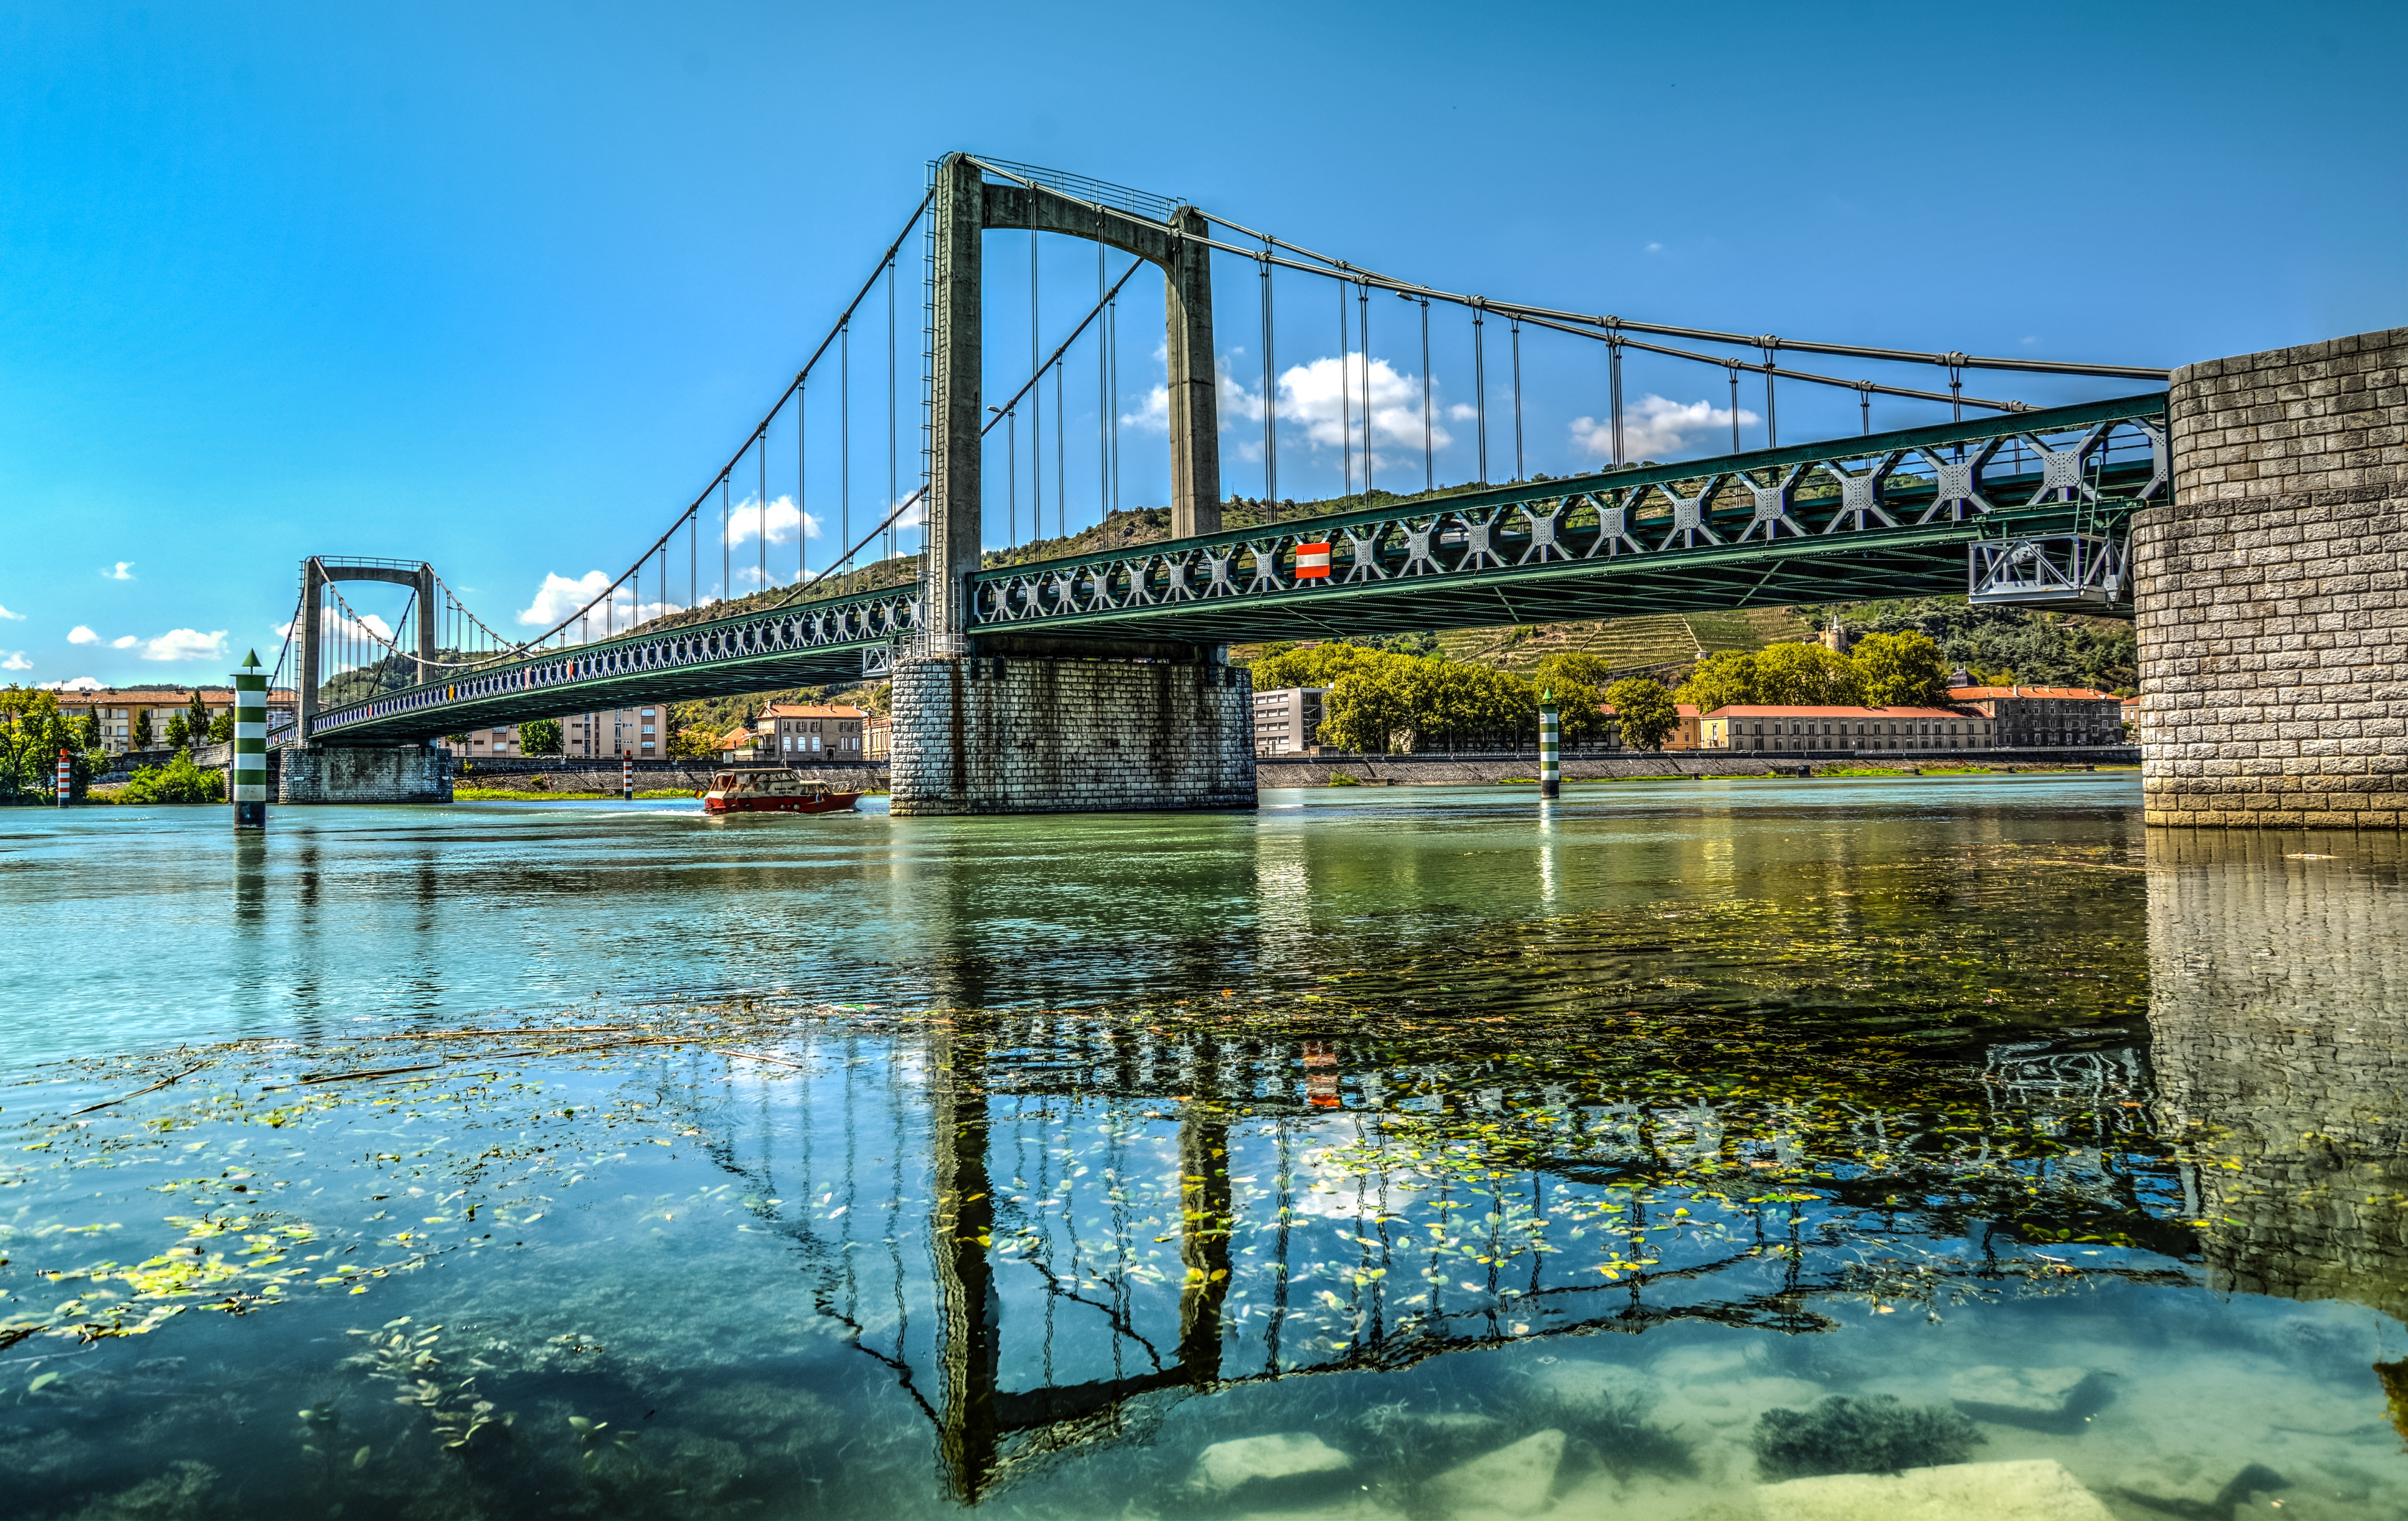
bridge, reflection, water, sky, suspension bridge, river, landmark, urban area, architecture, cable stayed bridge, waterway, skyway, city, metropolitan area, nonbuilding structure, beam bridge, girder bridge, cityscape, cloud, brug, channel, downtown